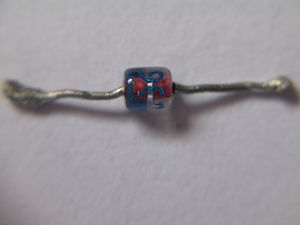
Zenerdiode
En glasindkapslet halvlederzenerdiode. Det skal bemærkes at mange almindelige halvlederdioder benytter samme hus. For at finde ud af om en komponent er en zenerdiode skal man slå en evt. påført produktionskode op.
En zenerdiode er en elektronisk komponent med egenskaber som normale dioder af halvledertypen i lederetningen. Det særlige ved zenerdioden er, at mens en normal diode altid spærrer for strøm der prøver at løbe igennem dioden fra katode til anode, så begynder en zenerdiode at lede strøm i spærreretningen hvis spændingen overskrider en vis spændingsgrænse, den såkaldte zenerspænding. Denne egenskab bruges ofte i elektroniske kredsløb til at skabe en stabil jævnspænding.